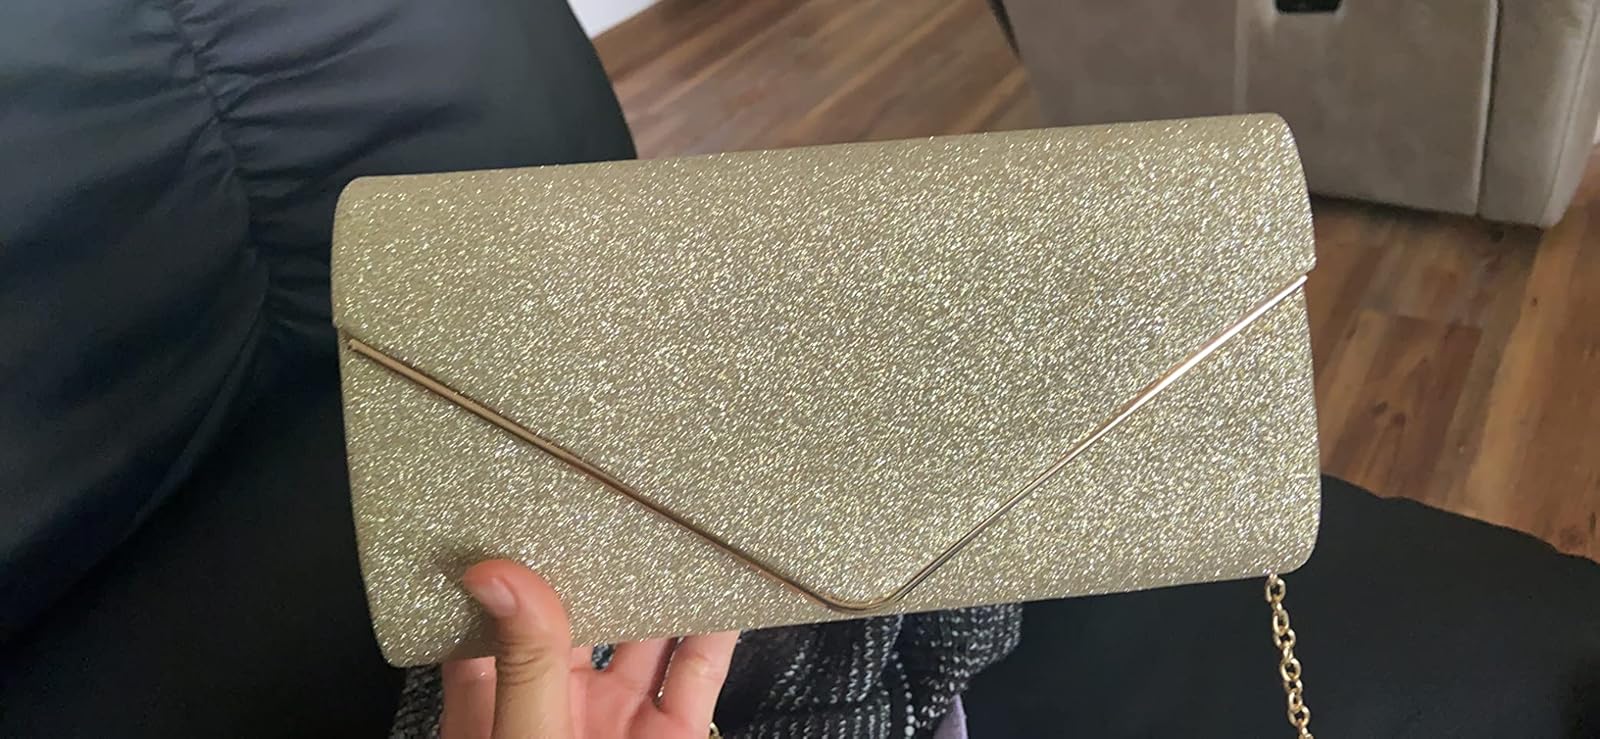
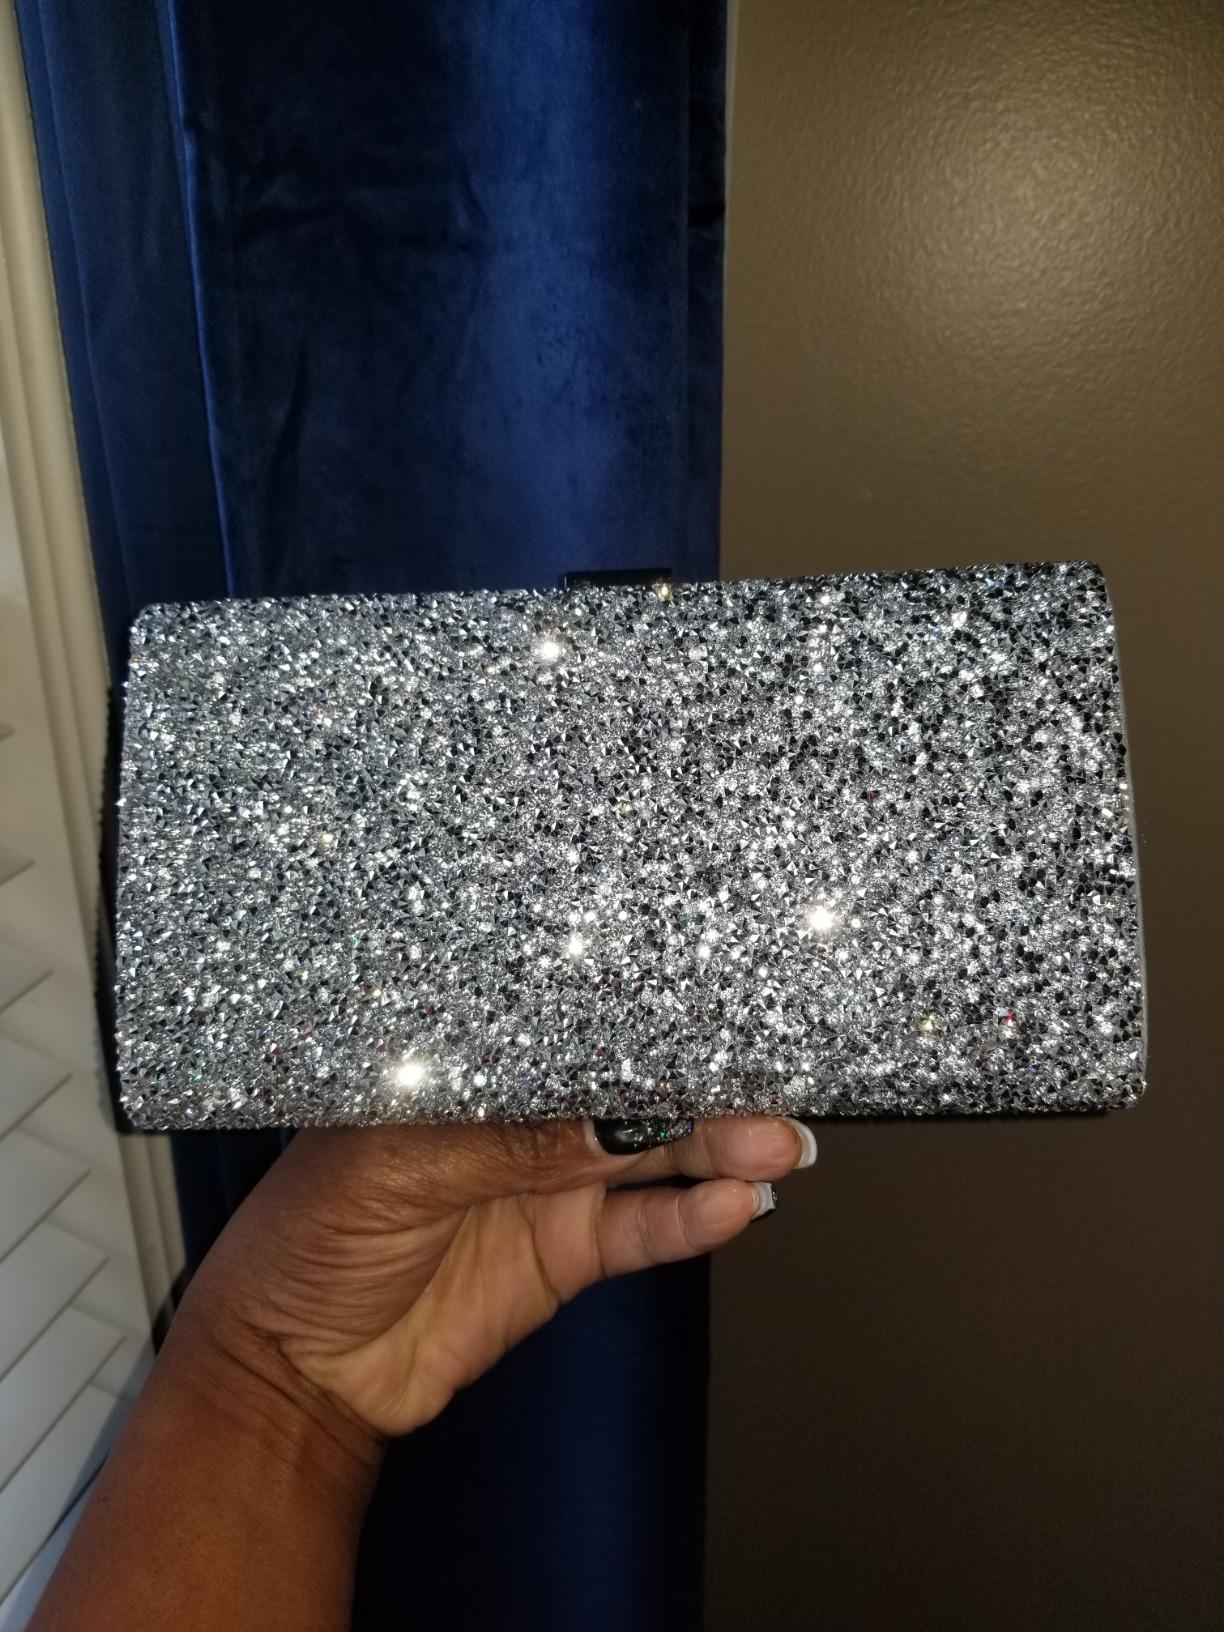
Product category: accessories_handbag
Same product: no